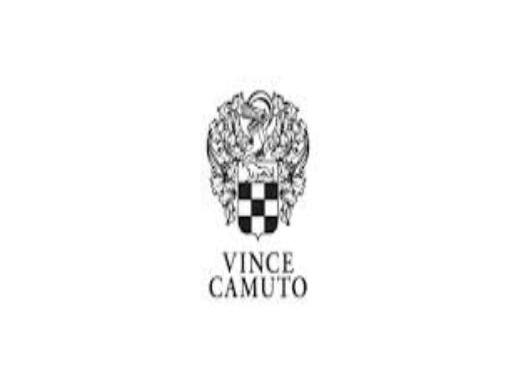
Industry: Clothes